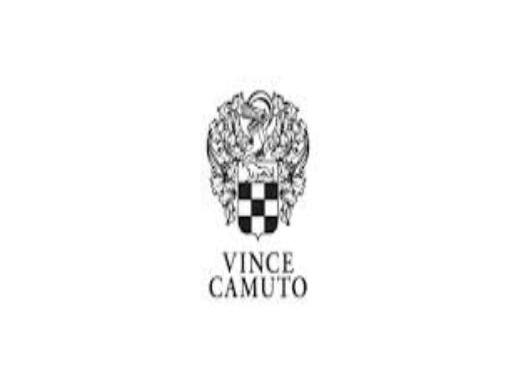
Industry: Clothes